Answer in natural language. Which object is closer to the camera taking this photo, sleek black flatscreen smart tv (highlighted by a red box) or white rectangular dining table (highlighted by a blue box)? Choose between the following options: white rectangular dining table (highlighted by a blue box) or sleek black flatscreen smart tv (highlighted by a red box)
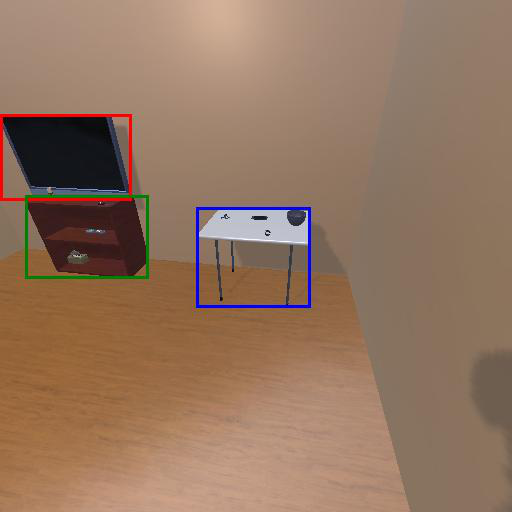
<answer>white rectangular dining table (highlighted by a blue box)</answer>